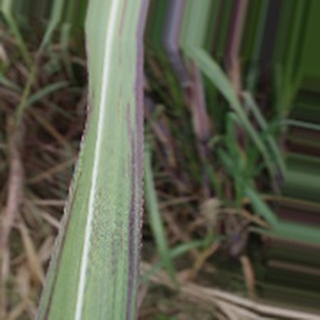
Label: sugarcane_bacterial_blight